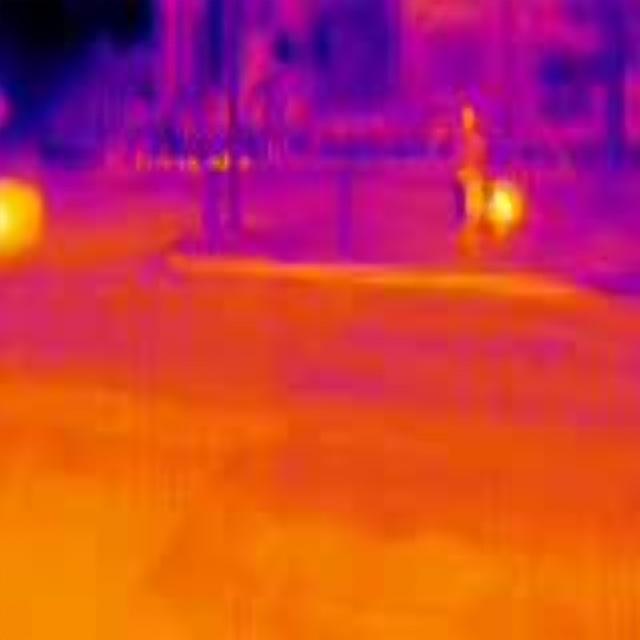
Detected objects:
label: person